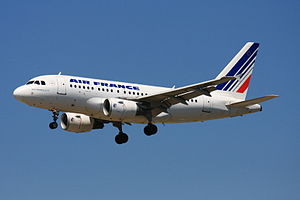
Airbus A320 / Historie og produktion / Nye versioner
Air France A318
A320-familien udgør modellerne Airbus A318, A319, A320 og A321, som hører til kort- til mellemdistanceklassen af passagerfly. Selvom det ikke er den mest prestigefyldte model – set i forhold til de langt større A330, A340 og senest superjumboen A380 – er det den vigtigste model for Airbus-fabrikken, og den absolut mest solgte i firmaets historie. I øvrigt er den den direkte konkurrent til Boeings lige så populære 737 serie. A320 har desuden været pionér indenfor en række nye teknologier til moderne passagerfly.